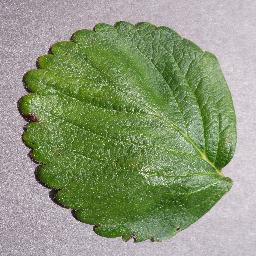
Label: Strawberry___healthy